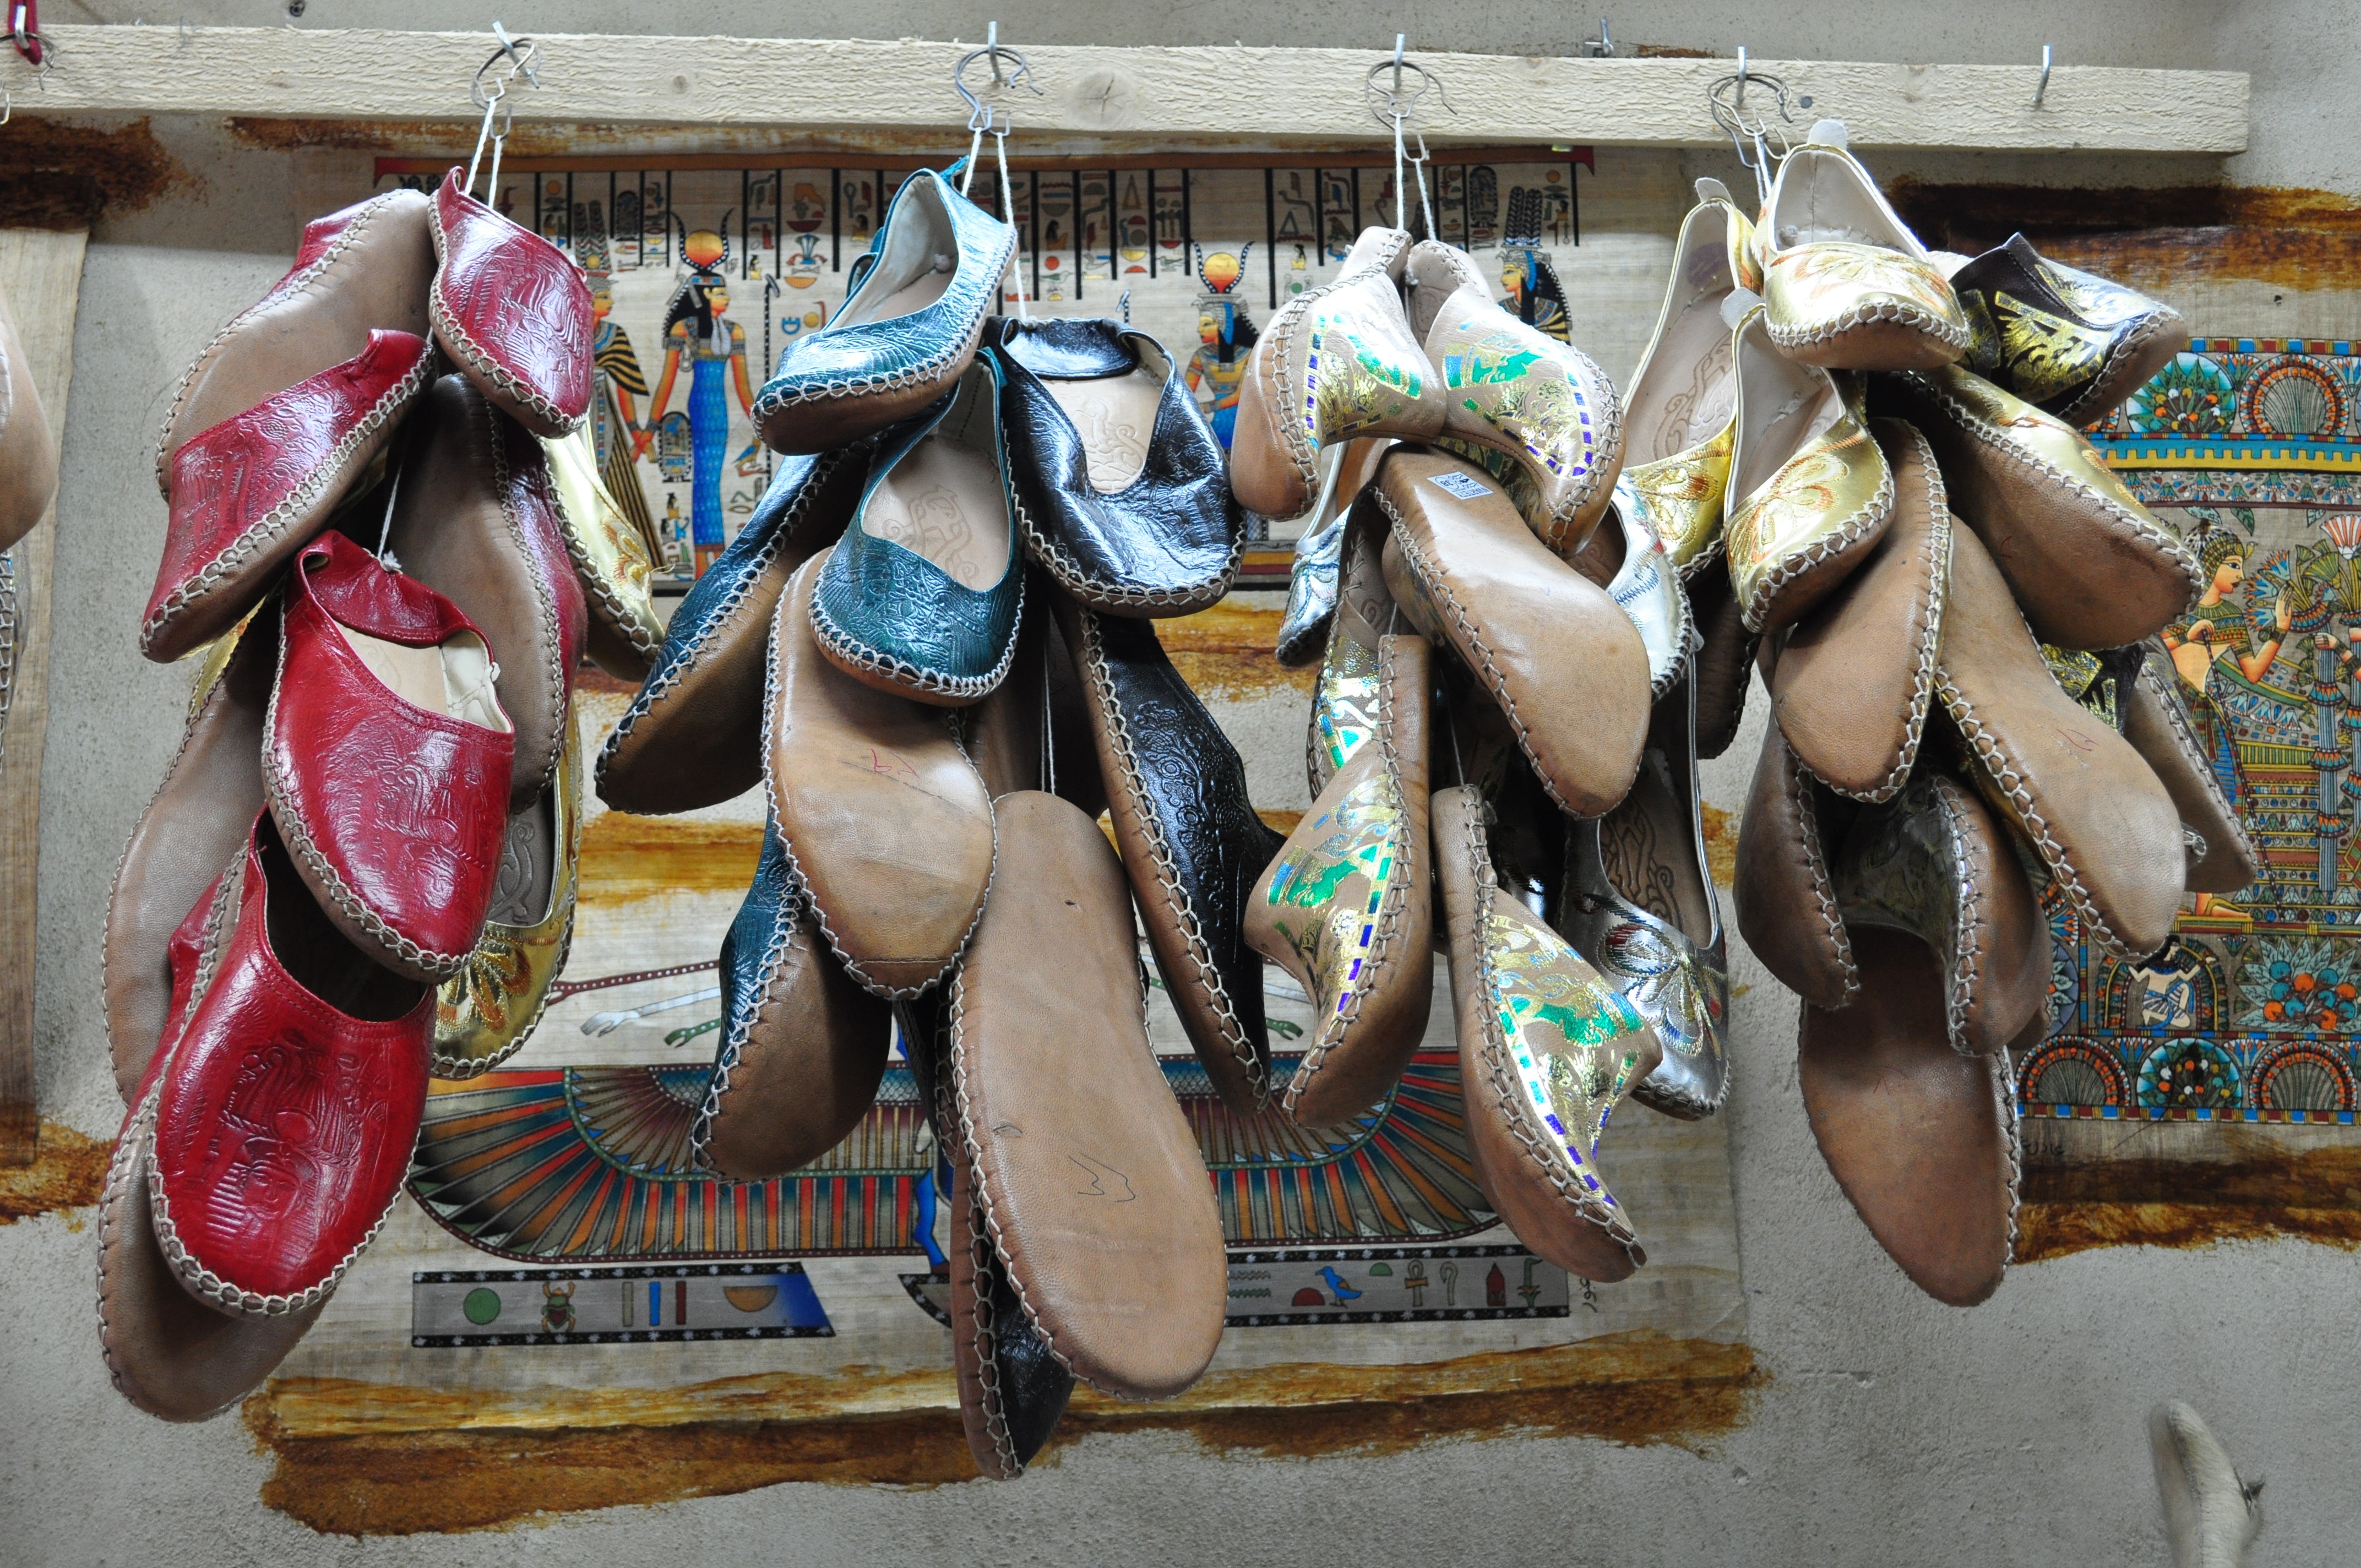
food, market